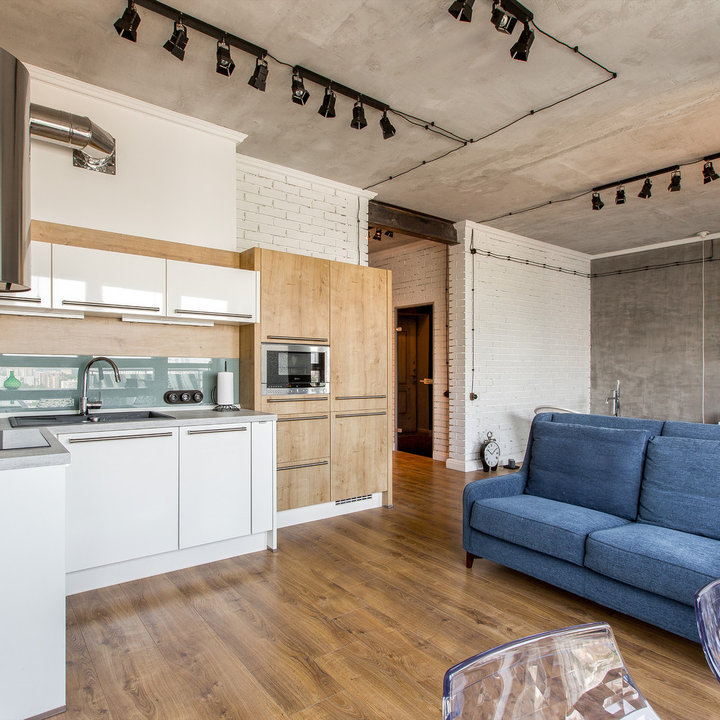
Style: Industrial